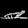
Label: Sandal